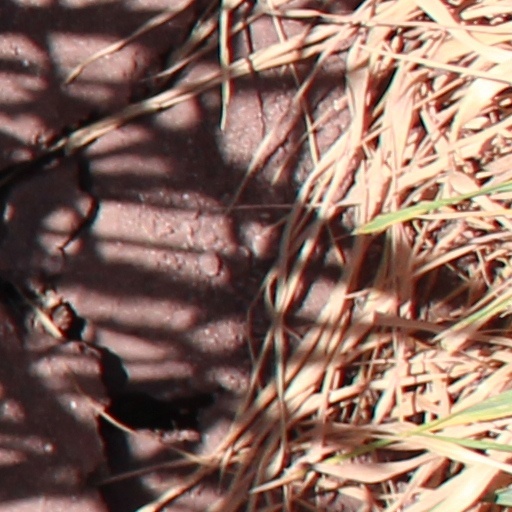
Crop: wheat